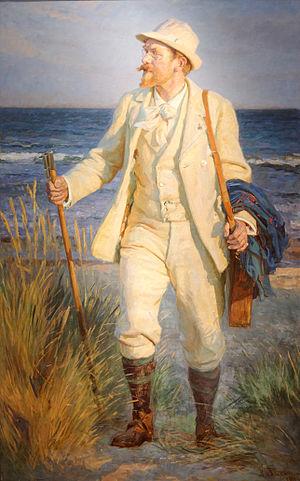
Portrait du peintre danois Peder Severin Krøyer (1851-1909) par Laurits Tuxen, 1904. Musée des beaux arts de Budapest Inv.Nr 191 B. Acquis en 1907.
Peder Severin Krøyer, né le 23 juillet 1851 à Stavanger, et mort le 21 novembre 1909 à Skagen, est un artiste peintre et sculpteur danois et norvégien.
Laurits Regner Tuxen, peintre et sculpteur danois, a fait partie des peintres de Skagen.
Skagen est la ville la plus au nord du Jutland, au Danemark. Elle a été rendue célèbre par la vivacité de l'École picturale à laquelle ce petit village de pêcheurs du XIXᵉ siècle a donné son nom.